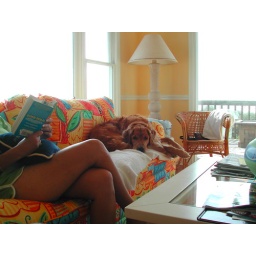
This is me and my mom in a beach house at Emerald Isle North Caroline. The ocean is my favorite thing.